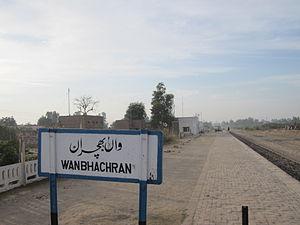
Le district de Mianwali est une subdivision administrative de la province du Pendjab au Pakistan. Constitué autour de sa capitale Mianwali, le district est entouré au nord par le district de Kohat dans la province voisine de Khyber Pakhtunkhwa, à l'est par les districts d'Attock, de Chakwal et de Khushab, au sud par le district de Bhakkar, en enfin à l'ouest par les districts de Dera Ismail Khan, de Lakki Marwat et de Karak.